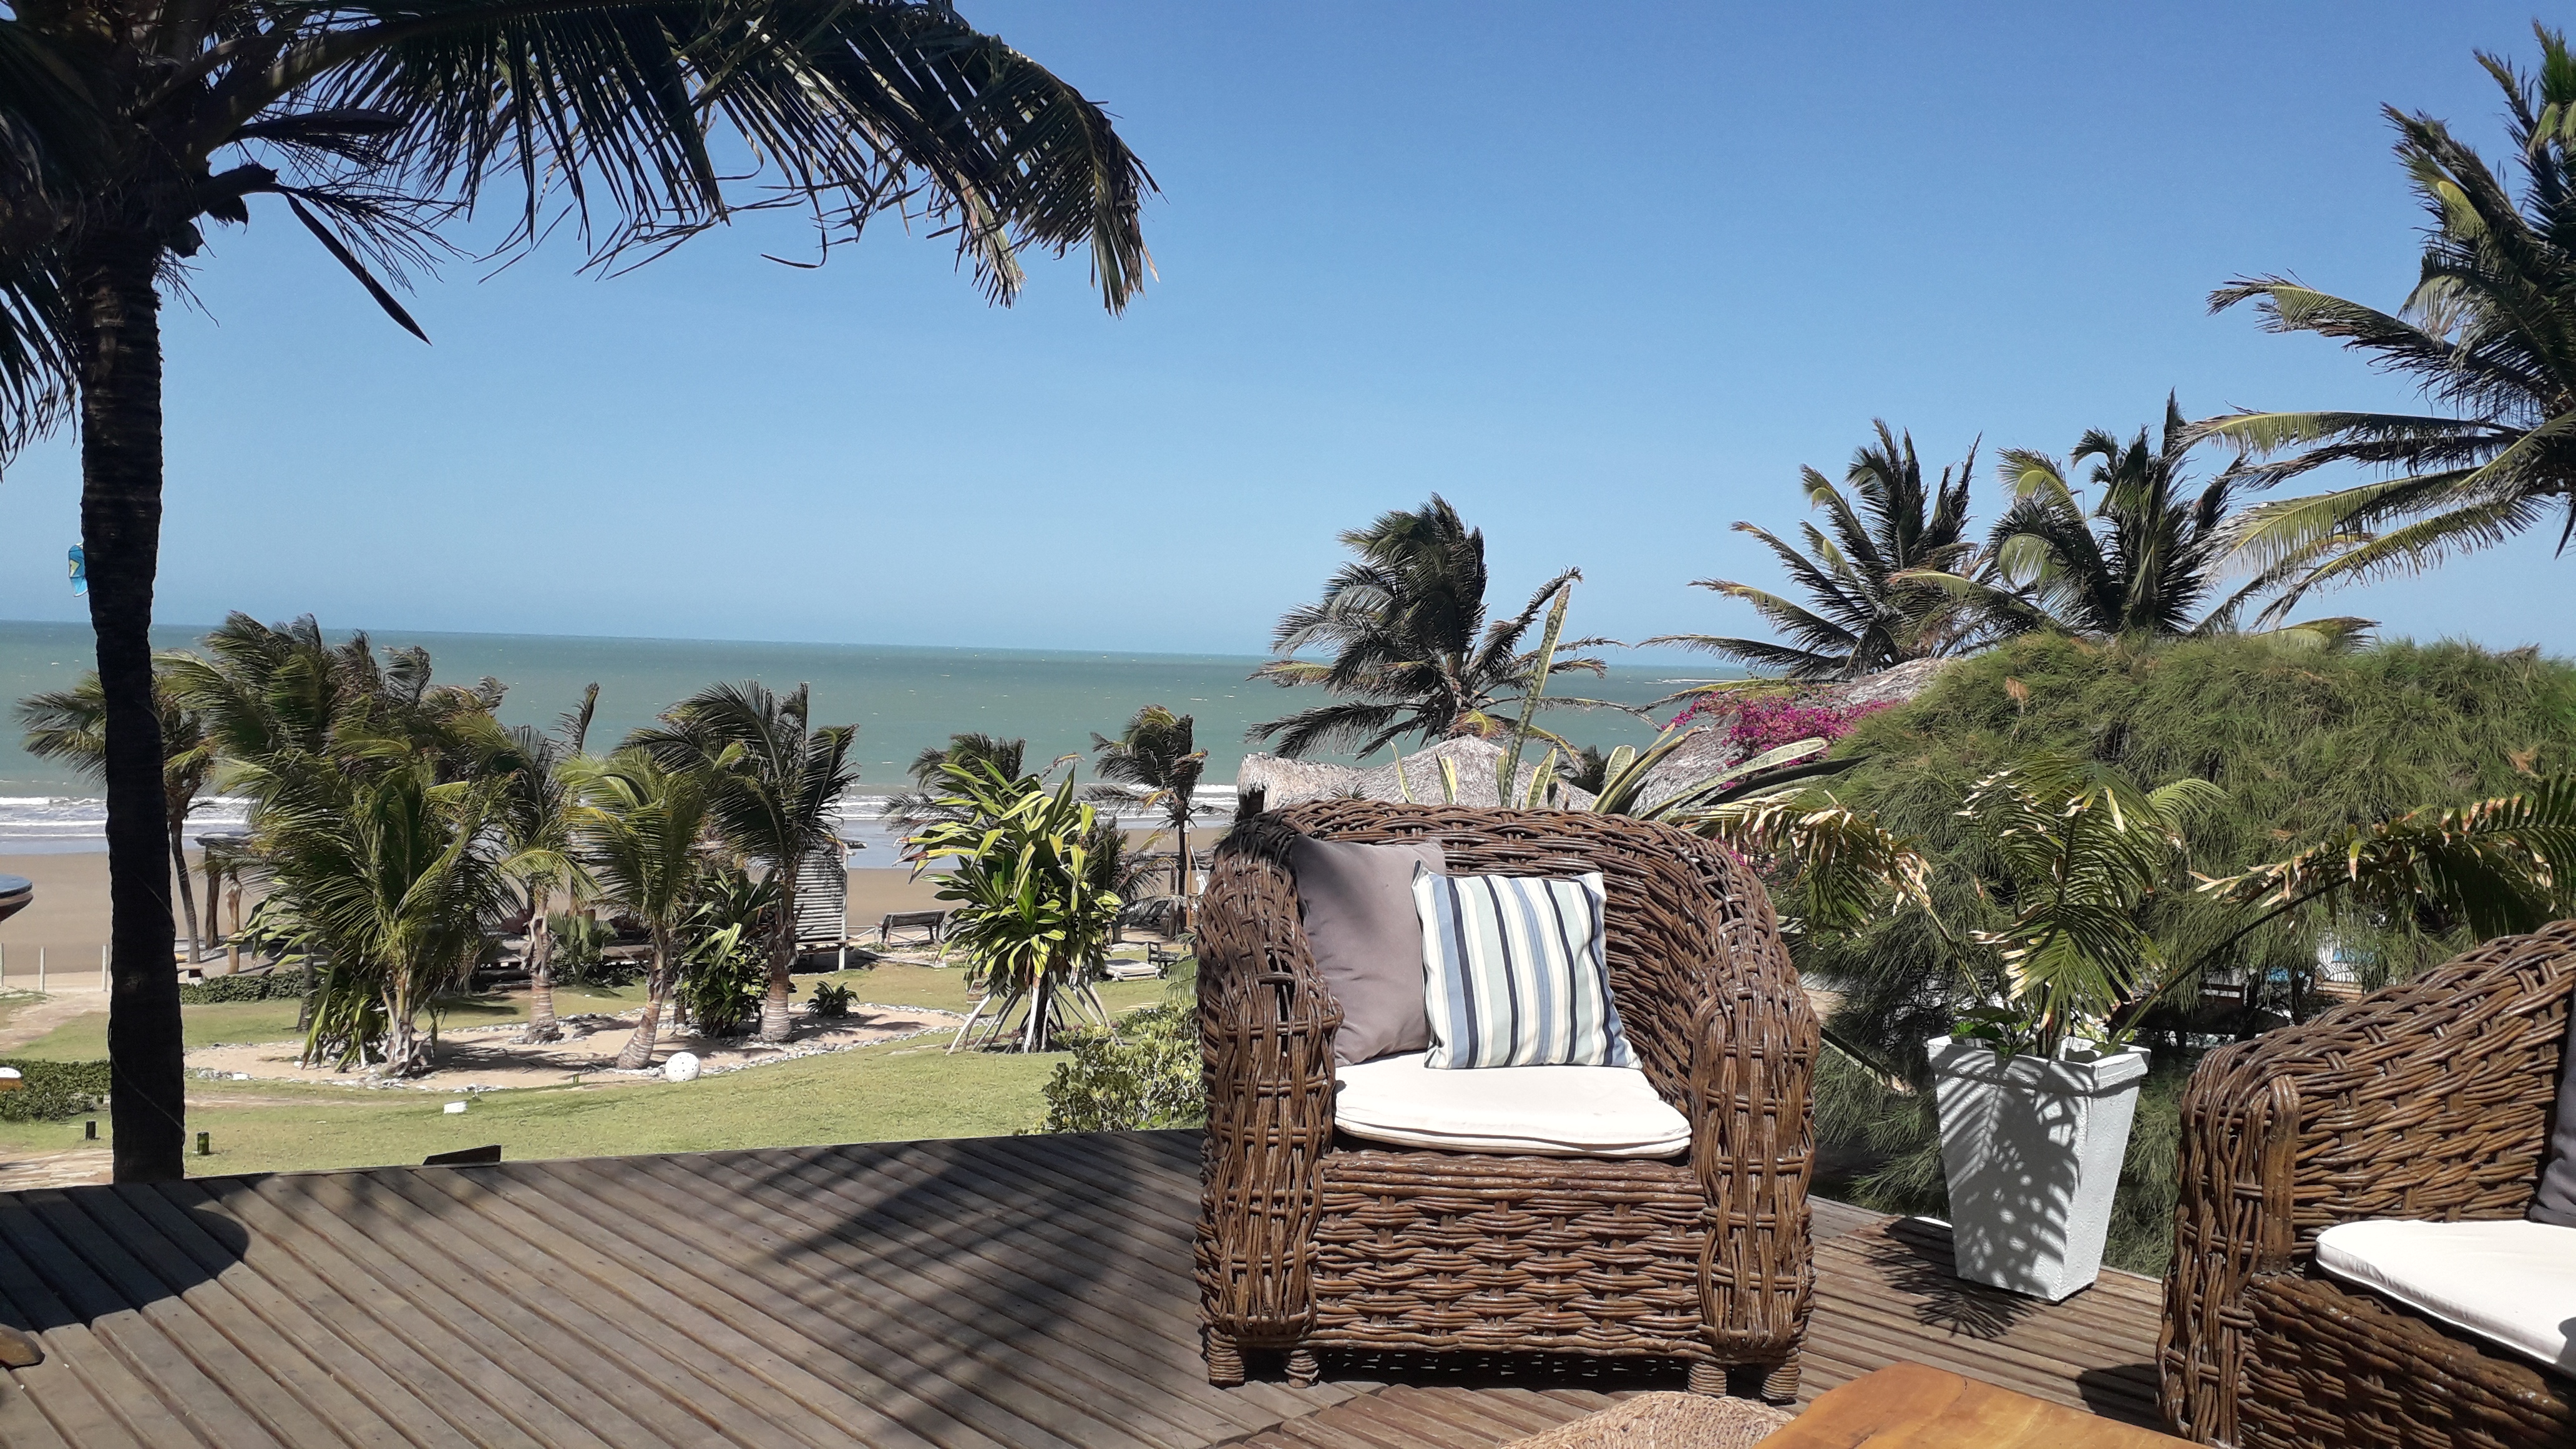
ceara, brazil, kite, landscape, sky, palms, beach, blue, wind, hotel, vacation, property, tree, resort, palm tree, real estate, house, arecales, home, building, furniture, outdoor furniture, plant, tourism, ocean, estate, roof, caribbean, villa, tropics, wicker